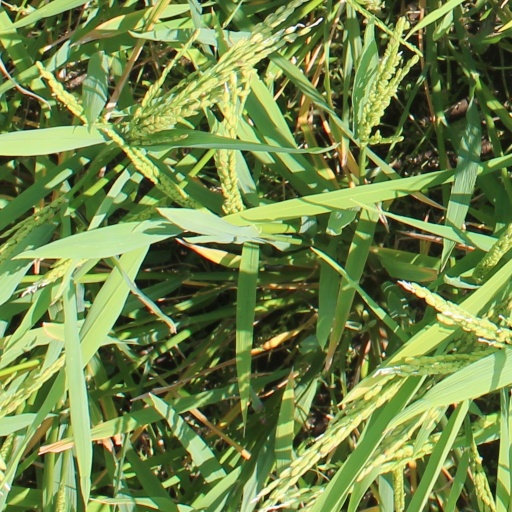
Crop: rice